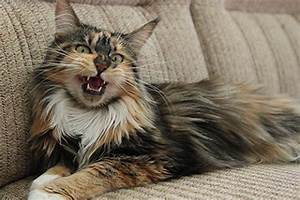
Label: cat